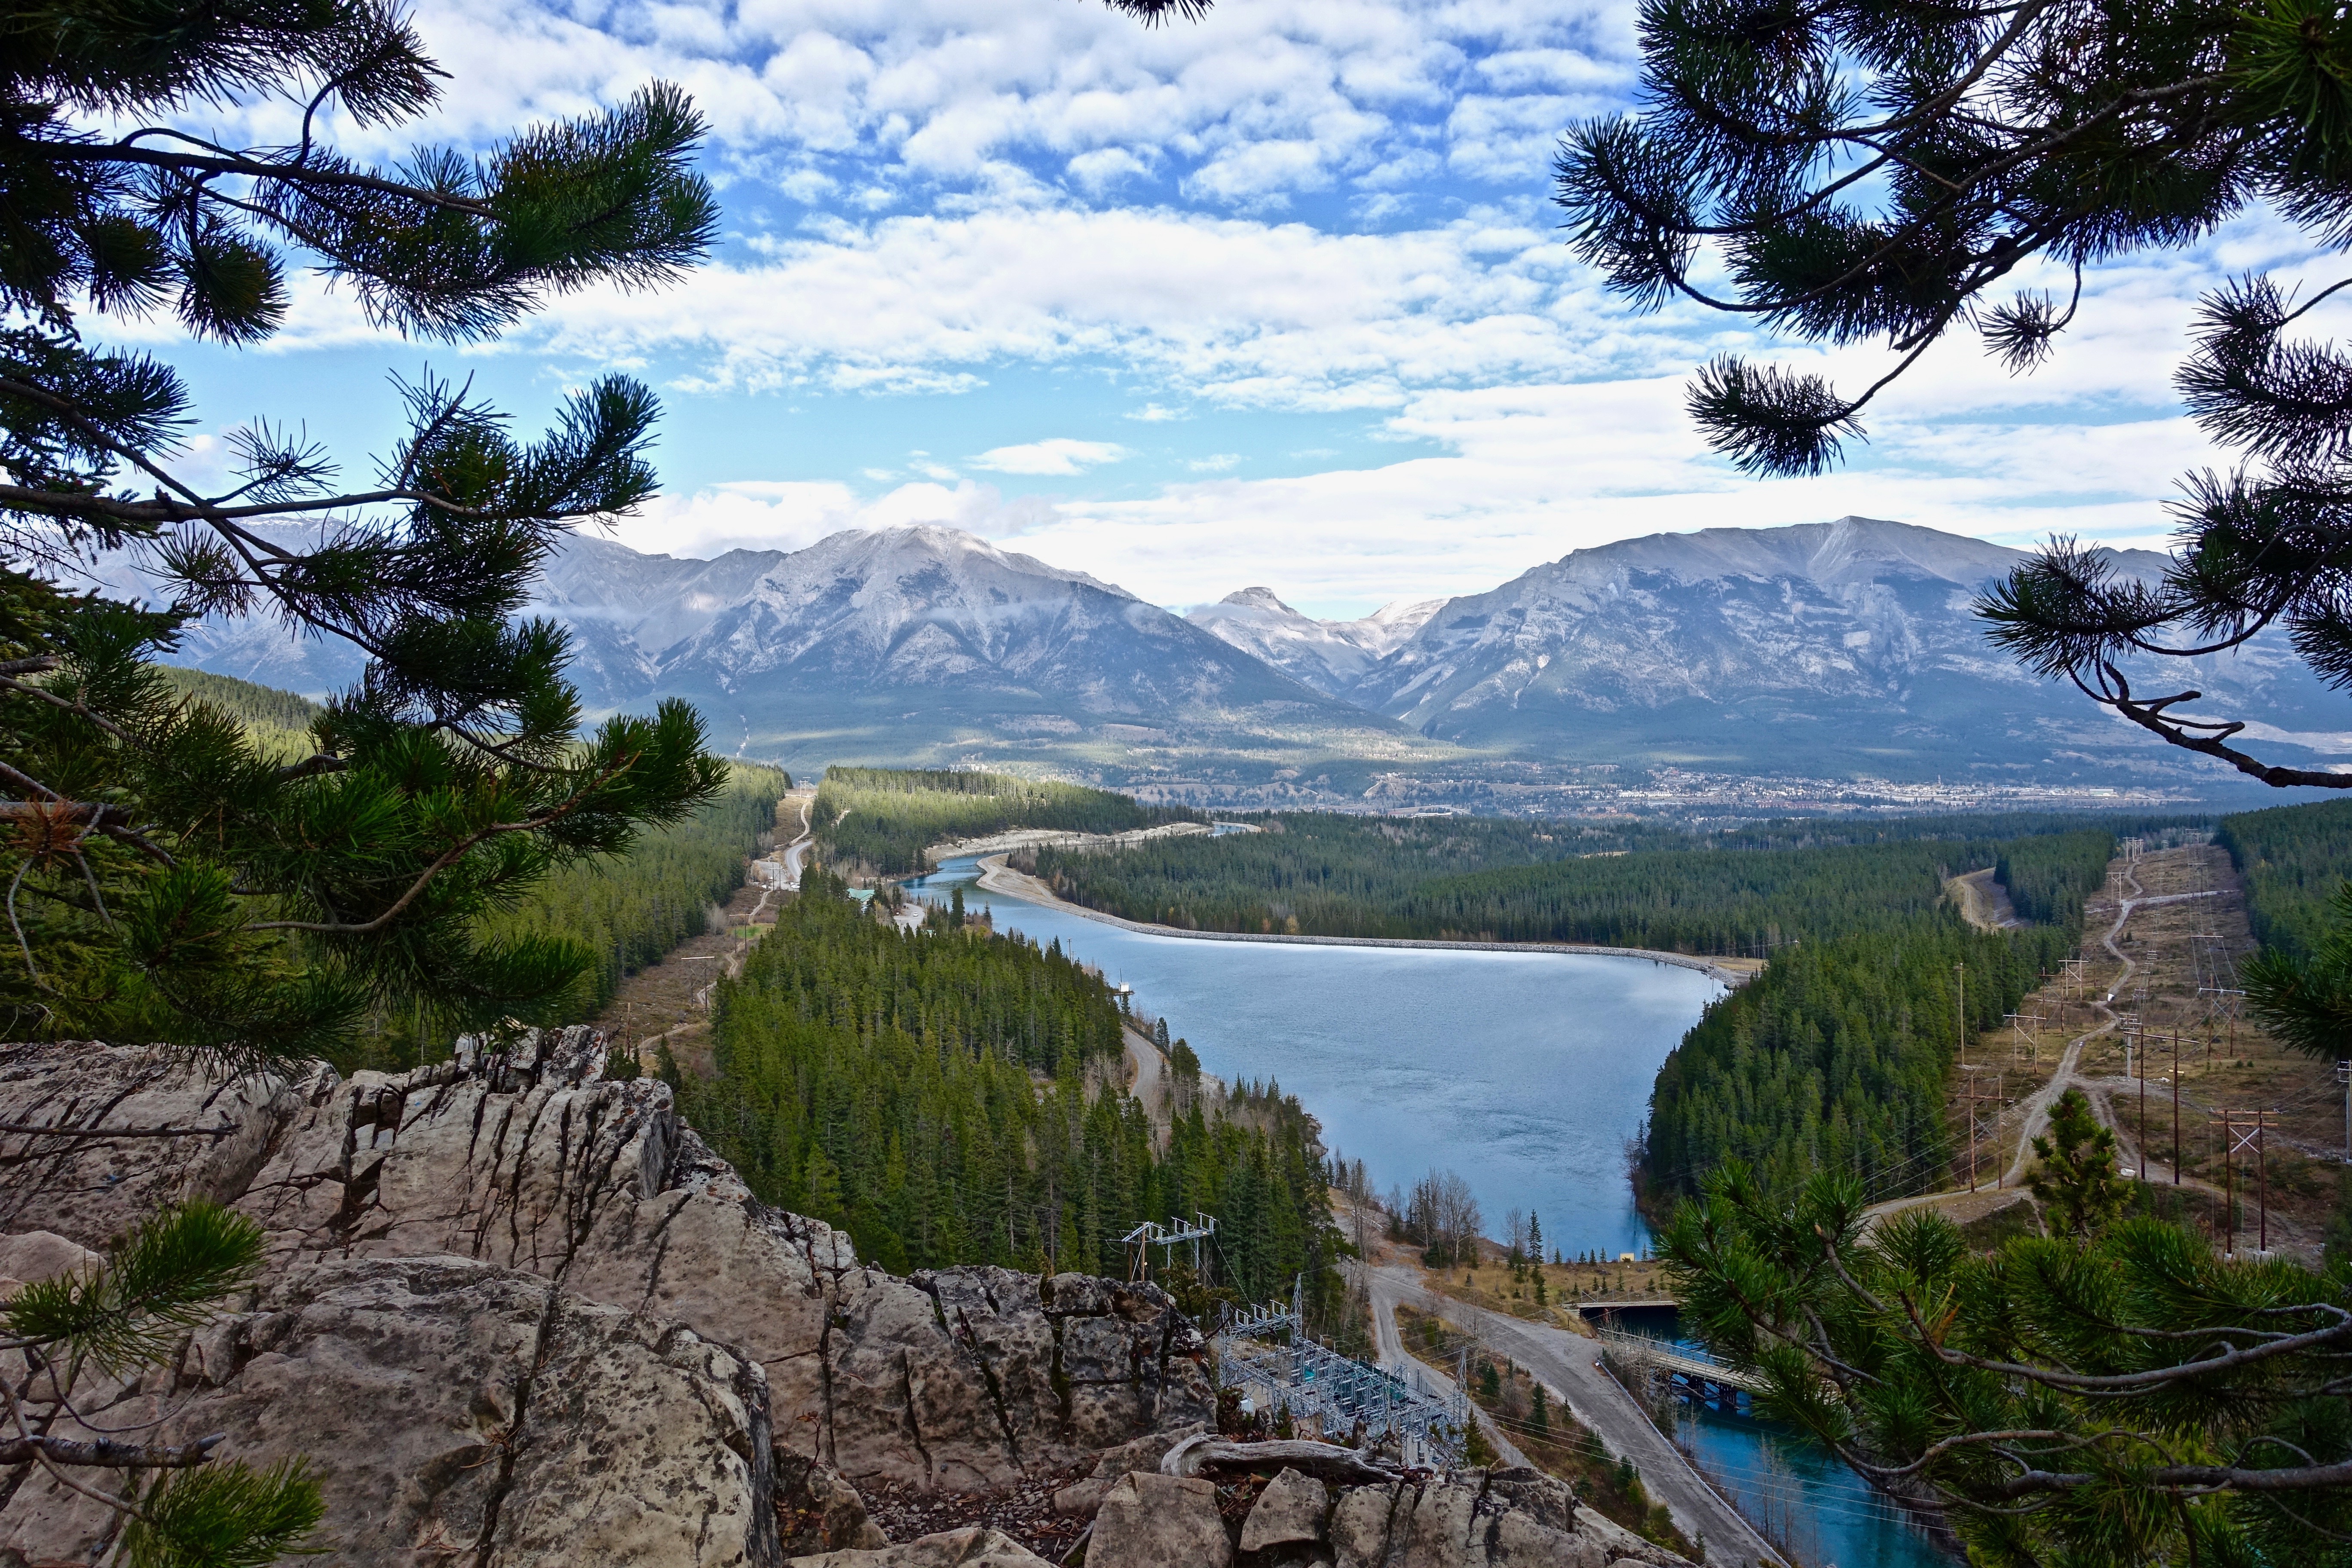
landscape, tree, nature, wilderness, mountain, lake, river, valley, mountain range, reservoir, body of water, mountains, canada, rockies, loch, canmore, mountainous landforms